Penelope Rosemont

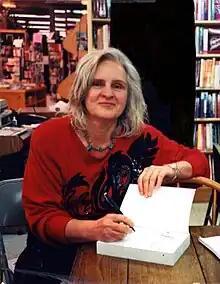
Penelope Rosemont signing at Chicago's "Women and Children First", 2007.

Penelope Rosemont (born 1942 in Chicago, Illinois) is a visual artist, writer, publisher, and social activist who attended Lake Forest College. She has been a participant in the Surrealist Movement since 1965. With Franklin Rosemont, Bernard Marszalek, Robert Green and Tor